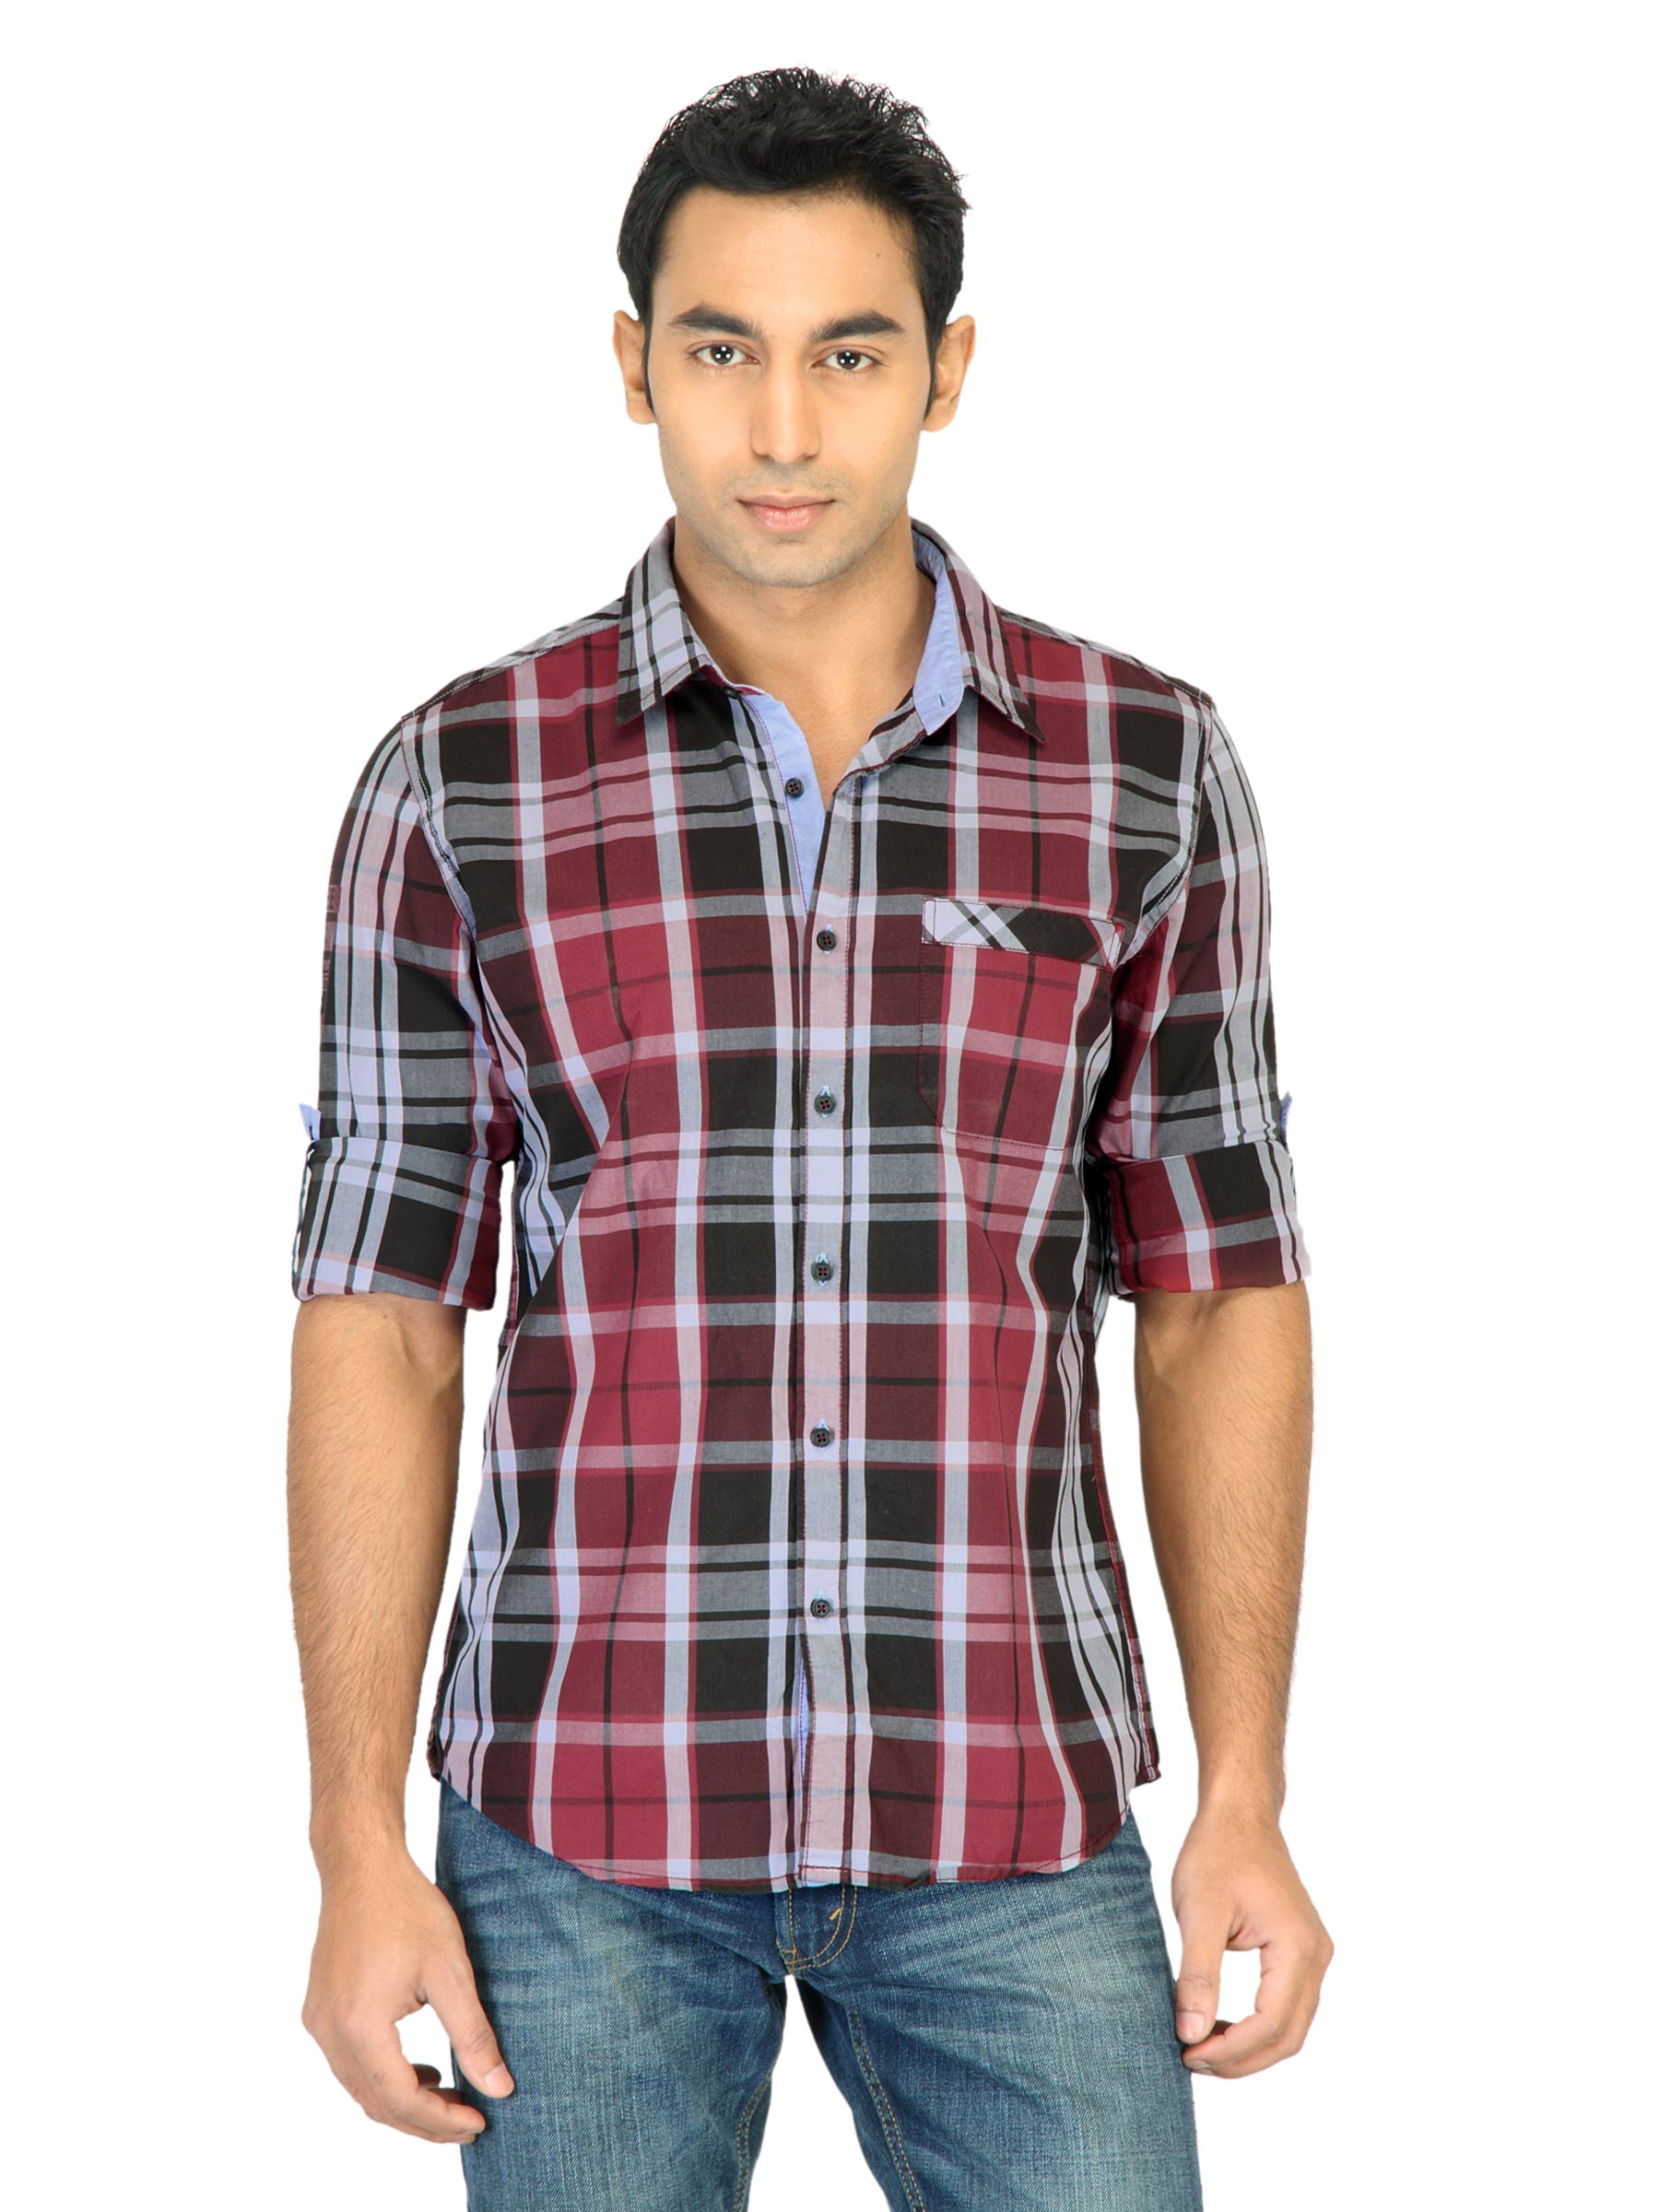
Turtle Check Men Red Shirt
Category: Apparel / Topwear / Shirts
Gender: Men
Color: Red
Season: Fall 2011
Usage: Casual